Philip Palin

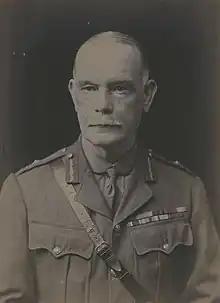
Palin in 1919

Major-General Sir Philip Charles Palin (8 August 1864 – 22 January 1937) was an officer of the British Indian Army who served in frontier campaigns and then commanded British, Indian and South African troops in Egypt, Gallipoli and Palestine during World War I. Postwar he chaired an inquiry into the Arab–Jewish conflict in Jerusalem.